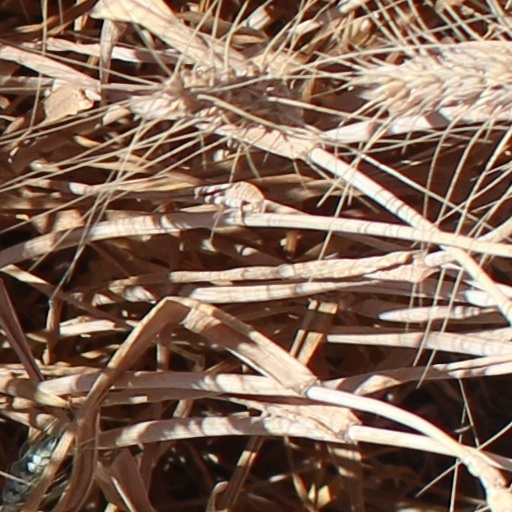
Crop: wheat